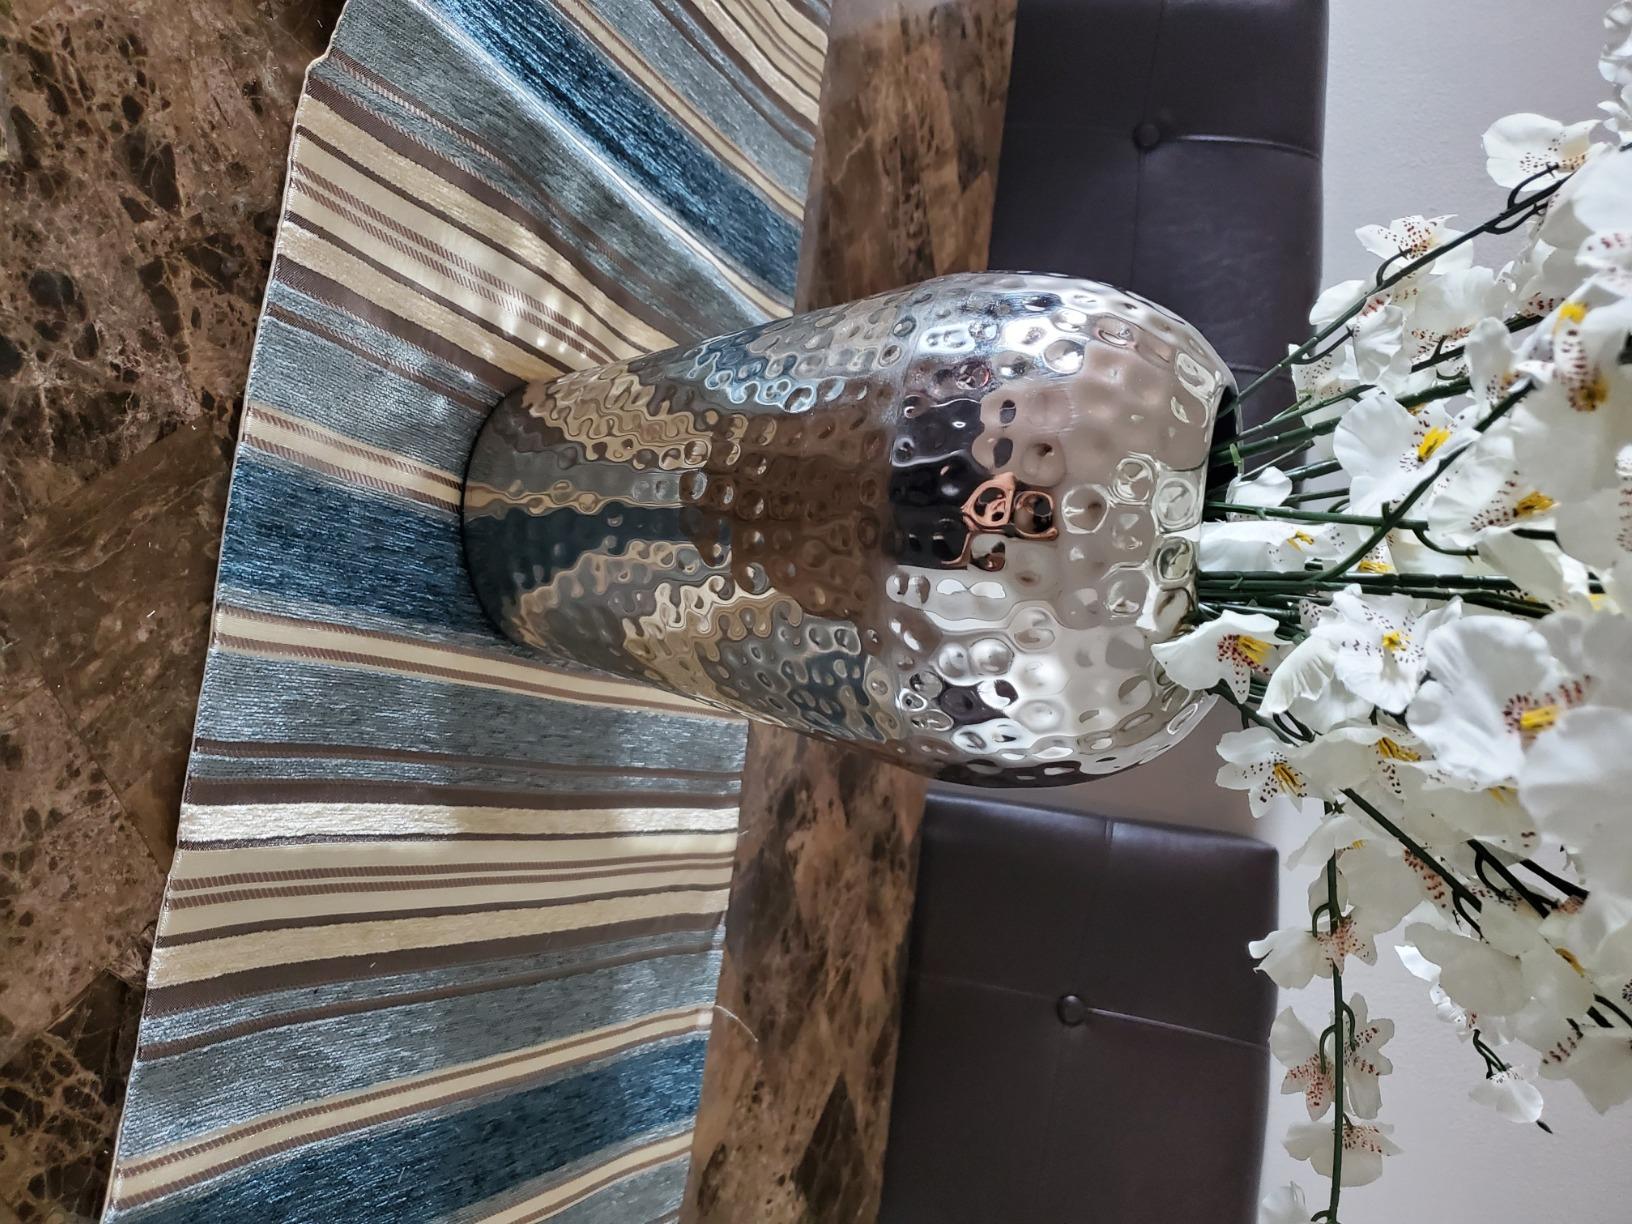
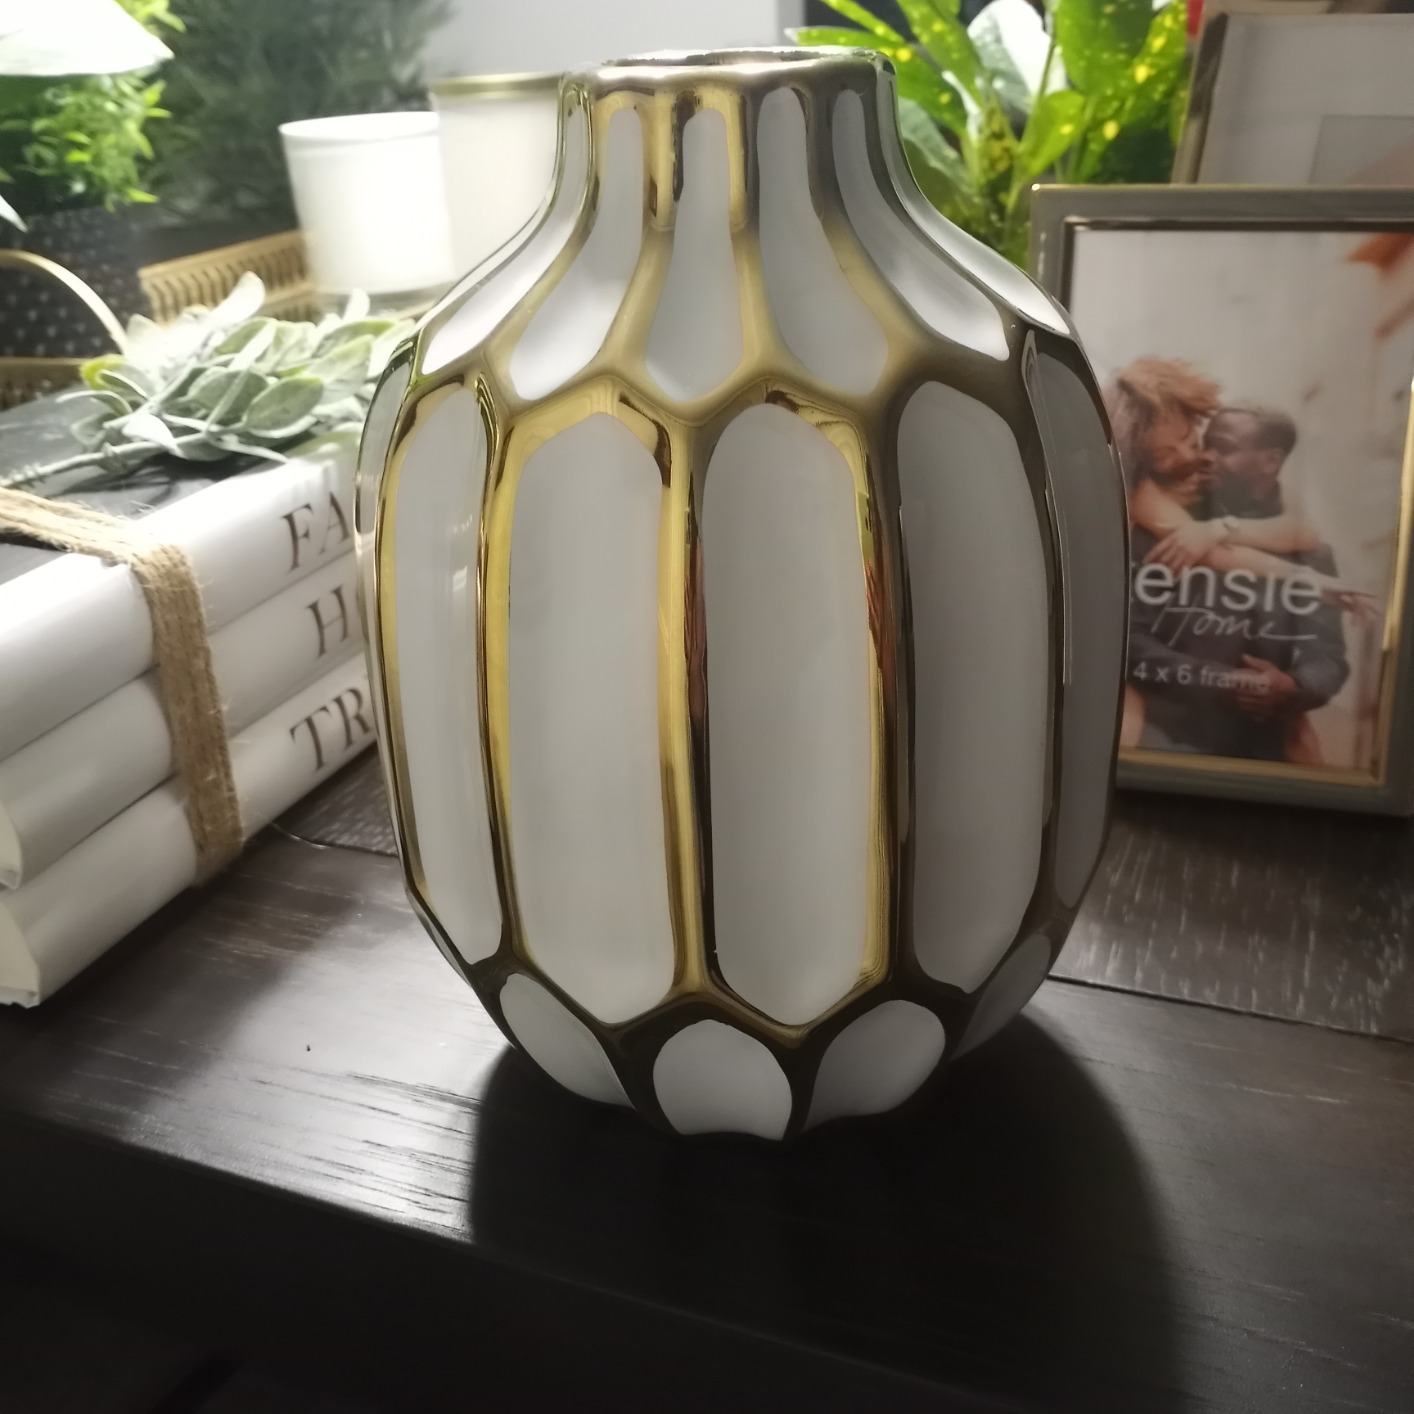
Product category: vase
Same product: no